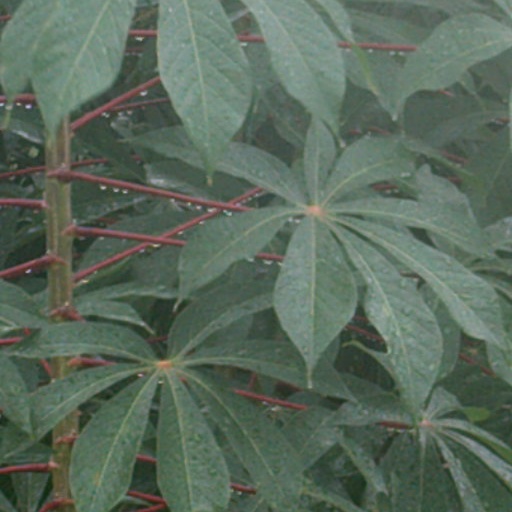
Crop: cassava